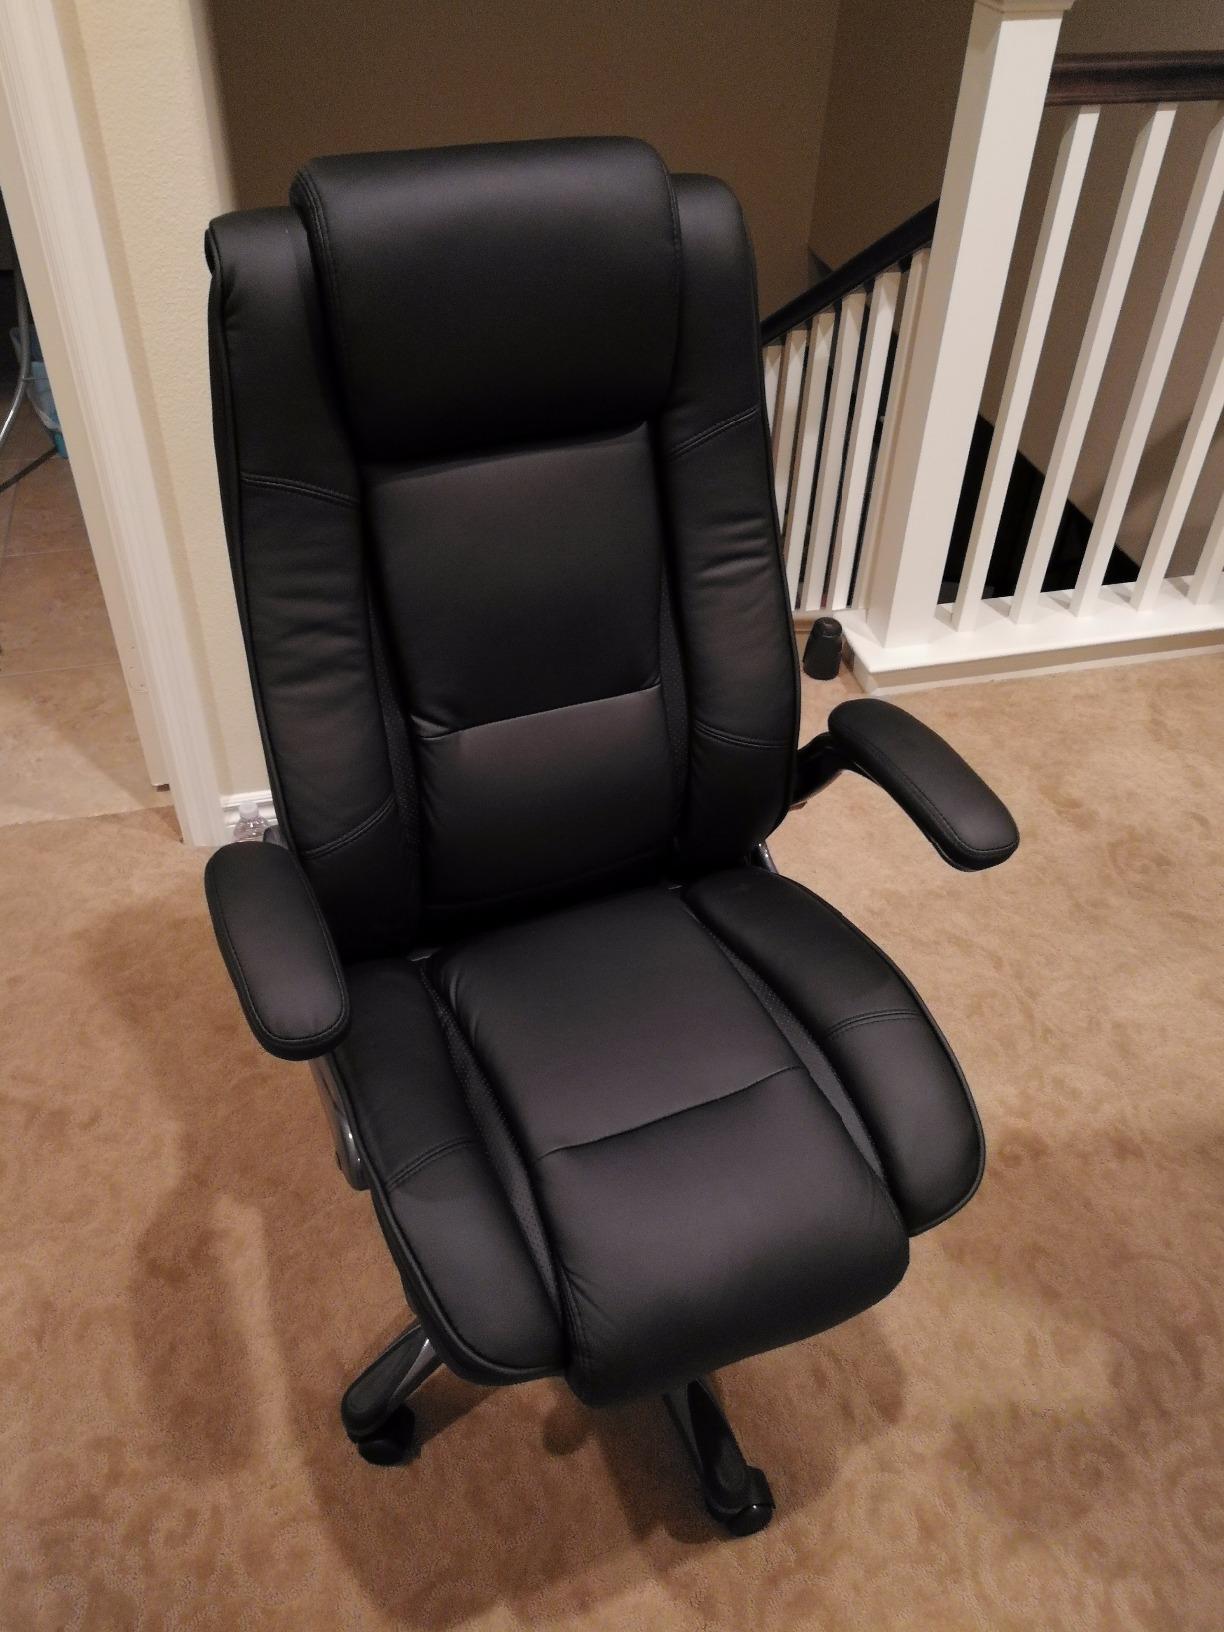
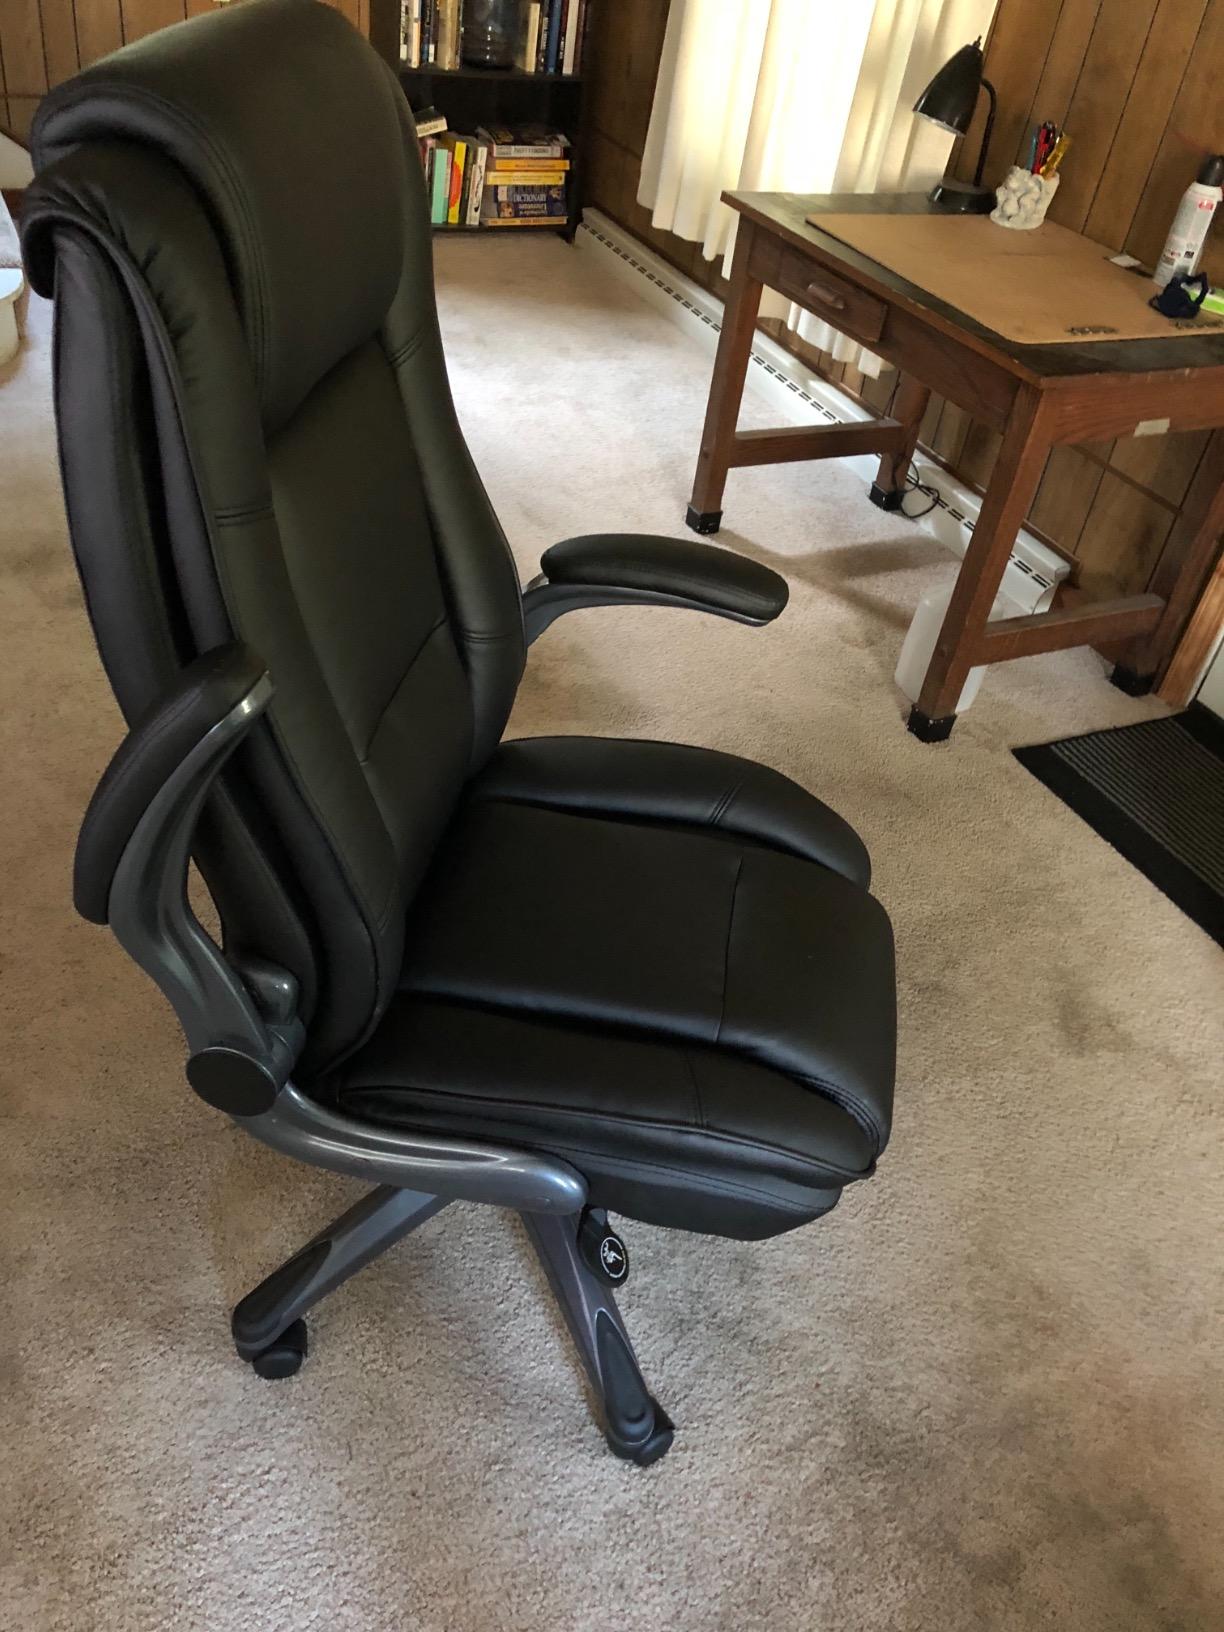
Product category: items_chair
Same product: yes